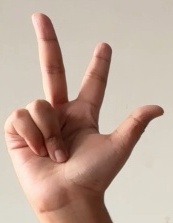
ASL sign: 3